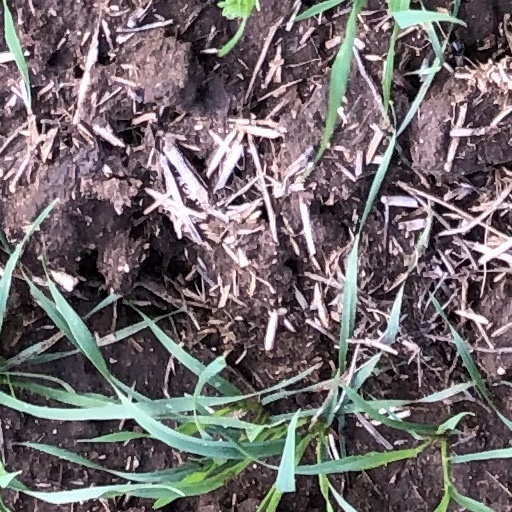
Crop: wheat